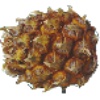
Label: pineapple_mini